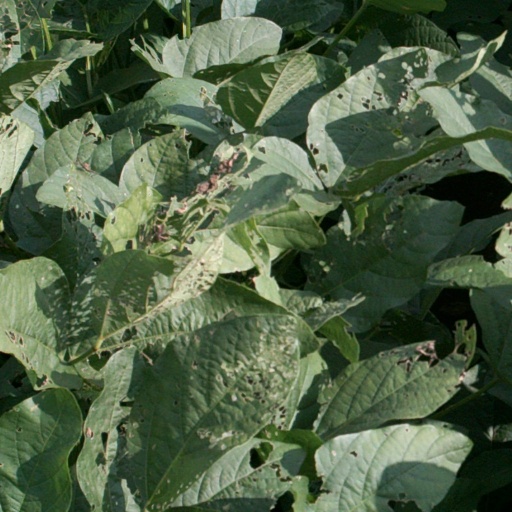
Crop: soybean